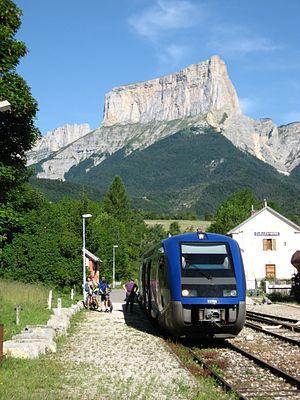
Autorail X 73500 en gare de Clelles-Mens (Isère, France). Mont Aiguille dans de fond.
La gare de Clelles - Mens est une gare ferroviaire française de la ligne de Lyon-Perrache à Marseille-Saint-Charles, située sur le territoire de la commune de Clelles, à proximité de celle de Mens, dans le département de l'Isère, en région Auvergne-Rhône-Alpes. Elle est proche notamment, du Mont Aiguille, du Massif du Vercors et de la commune de Gresse-en-Vercors.